Cliffside Park School District

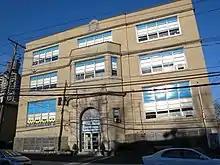
Early Learning Center

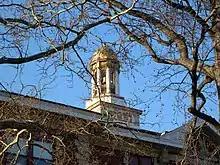
School #3 cupola

The Cliffside Park School District is a comprehensive community public school district that serves students in pre-kindergarten through twelfth grade from Cliffside Park, in Bergen County, in the U.S. state of New Jersey.